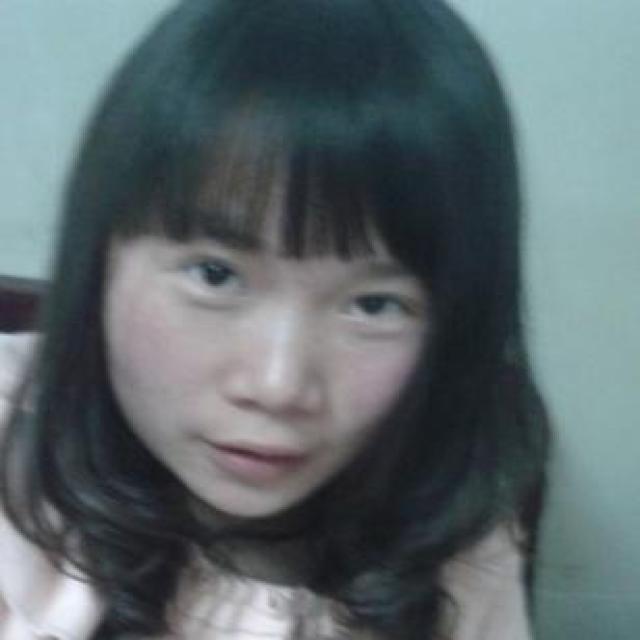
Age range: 21-44